Jean Boht

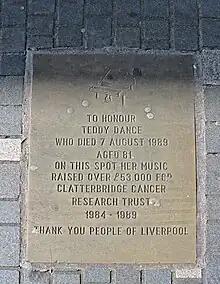
Commemorative plaque honouring Jean's mother Teddy Dance

Her first marriage to William Boht ended in divorce. She married the American-British conductor and composer Carl Davis on 28 December 1970. They had two daughters, filmmakers Hannah (born 1972) and Jessie (born 1974). Boht and Davis were executive producers on Hannah Davis's film "The Understudy" and they appeared in the film as a married couple. Davis died on 3 August 2023, just six weeks before Boht herself.